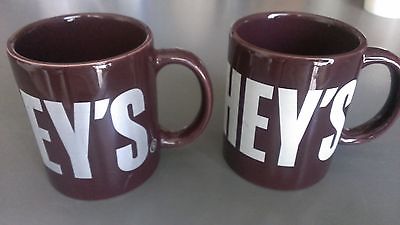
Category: mug